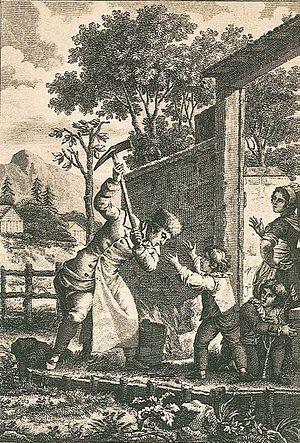
Jean-Jacques Rousseau, né le 28 juin 1712 à Genève et mort le 2 juillet 1778 à Ermenonville, est un écrivain, philosophe et musicien genevois francophone. Orphelin de mère très jeune, sa vie est marquée par l'errance. Si ses livres et lettres connaissent à partir de 1749 un fort succès, ils lui valent aussi des conflits avec l'Église catholique et Genève qui l'obligent à changer souvent de résidence et alimentent son sentiment de persécution. Après sa mort, son corps est transféré au Panthéon de Paris en 1794.